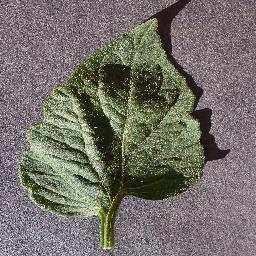
Label: Tomato___healthy